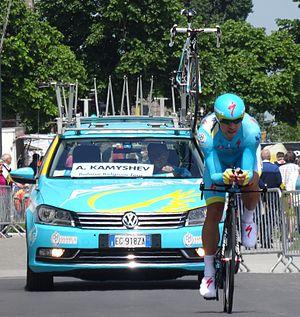
Reportage photographique réalisé le vendredi 30 mai à l'occasion du contre-la-montre individuel de la troisième étape du Tour de Belgique 2014 à Dixmude, Belgique.
L’équipe cycliste Astana est une équipe cycliste professionnelle sous licence kazakhe depuis 2009. Elle est créée en 2007 sous licence Suisse et devient Luxembourgeoise en 2008. Le sponsor, Samrouk-Kazyna, est un conglomérat d'entreprises kazakhes réunies autour du nom de la capitale du Kazakhstan, Astana. À sa création, elle reprend en partie l'effectif de l'ancienne équipe Liberty Seguros, disparue en 2006 à la suite de l'affaire de dopage Puerto. Elle court avec une licence d'équipe World Tour depuis sa création. Son directeur général est l'ancien cycliste Alexandre Vinokourov.